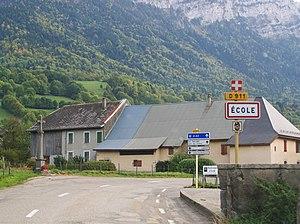
Panneau d'entrée dans la commune et village d'École, dans les Bauges, en Savoie.
La route nationale 511 ou RN 511 était une route nationale française reliant Grésy-sur-Aix à Saint-Pierre-d'Albigny dans le département de la Savoie et la région Rhône-Alpes. Elle ne dessert que la commune de Cusy dans le département voisin de la Haute-Savoie et traverse de part en part, du nord-ouest au sud-est le massif des Bauges.
École est une commune française située dans le département de la Savoie, en région Auvergne-Rhône-Alpes. La commune fait partie du parc naturel régional des Bauges.